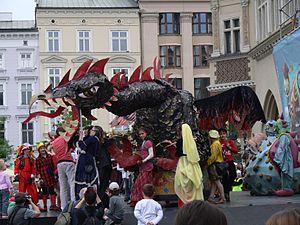
L'Aitvaras est un esprit servant de la mythologie lituanienne. Il est identique au Pūķis letton. Il ressemble à un coq blanc ou noir avec une queue ardente, semblable à une météorite. Un Aitvaras pond un œuf à 9 - 12 ans. S'il meurt, il devient une étincelle.